United Arab Emirates Armed Forces

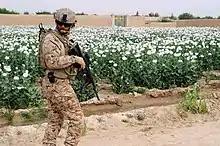
A UAE Armed Forces Special Ops soldier assigned to Special Operations Task Force-West patrols villages in Afghanistan on 7 April 2011.

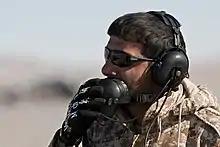
UAEAF crew chief communicating during an engine test at Nellis Air Force Base during Red Flag 11-2 on 2 February 2011

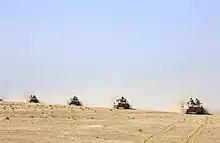
UAE Army BMP-3 conducting live fire desert training

UAE sent forces to assist Kuwait during the 1990–1991 Gulf War where some hundred UAE troops participated in the conflict as part of the GCC Peninsula Shield force that advanced into Kuwait City. UAE air force carried out strikes against Iraqi forces. UAE Armed Forces participated in the coalition with an army battalion along with a squadron of Dassault Mirage 5 and Mirage 2000. 6 UAE troops were killed in action.